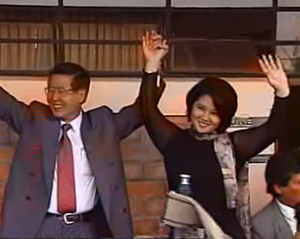
Alberto Kenya Fujimori, né le 28 juillet 1938 à Lima, est un homme d'État péruvien d'origine japonaise, président de la République du Pérou du 28 juillet 1990 au 22 novembre 2000.